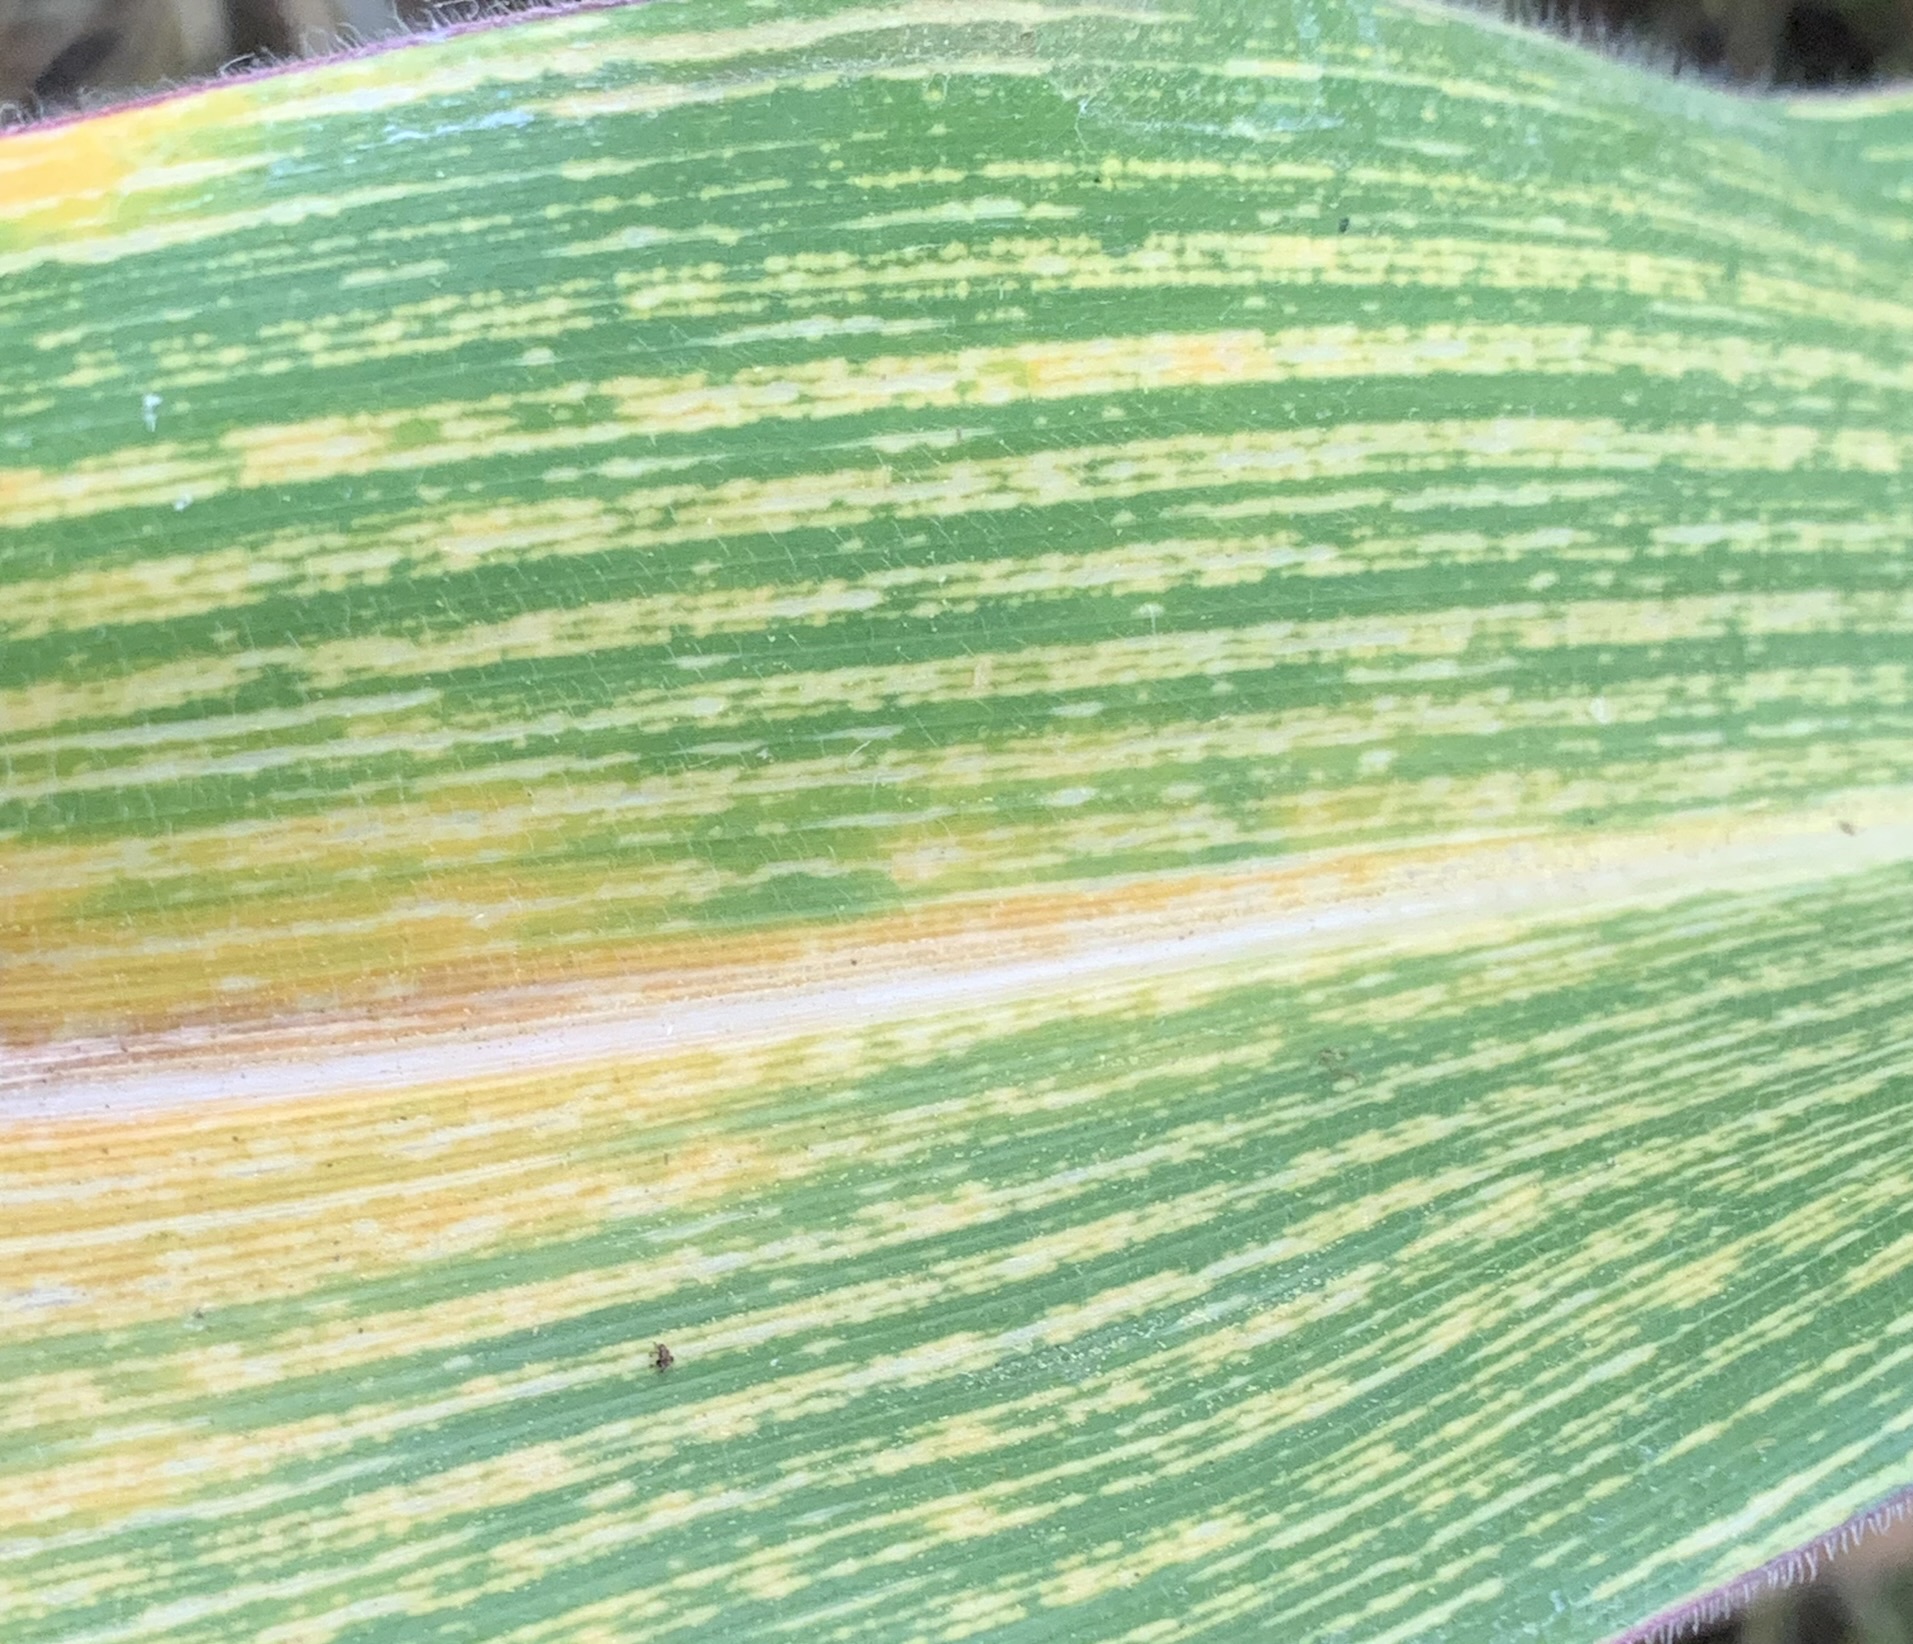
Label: MSV